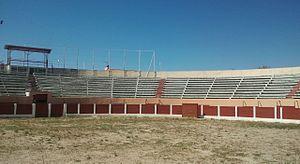
Les arènes de Céret
Céret de Toros est une féria qui a lieu le deuxième week-end de juillet à Céret dans les Pyrénées-Orientales. L'évènement est organisé par l'association taurineADAC depuis 1988. Les corridas sont orientées vers la mise en valeur des taureaux. Cette politique prend la forme d'une contestation de l'uniformisation des races de taureaux présentées par la recherche de taureaux de ganaderias alternatives. C'est également un important évènement politique et catalaniste.